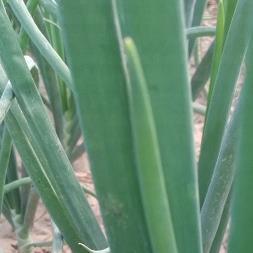
Crop: Onion
Condition: healthy-leaf